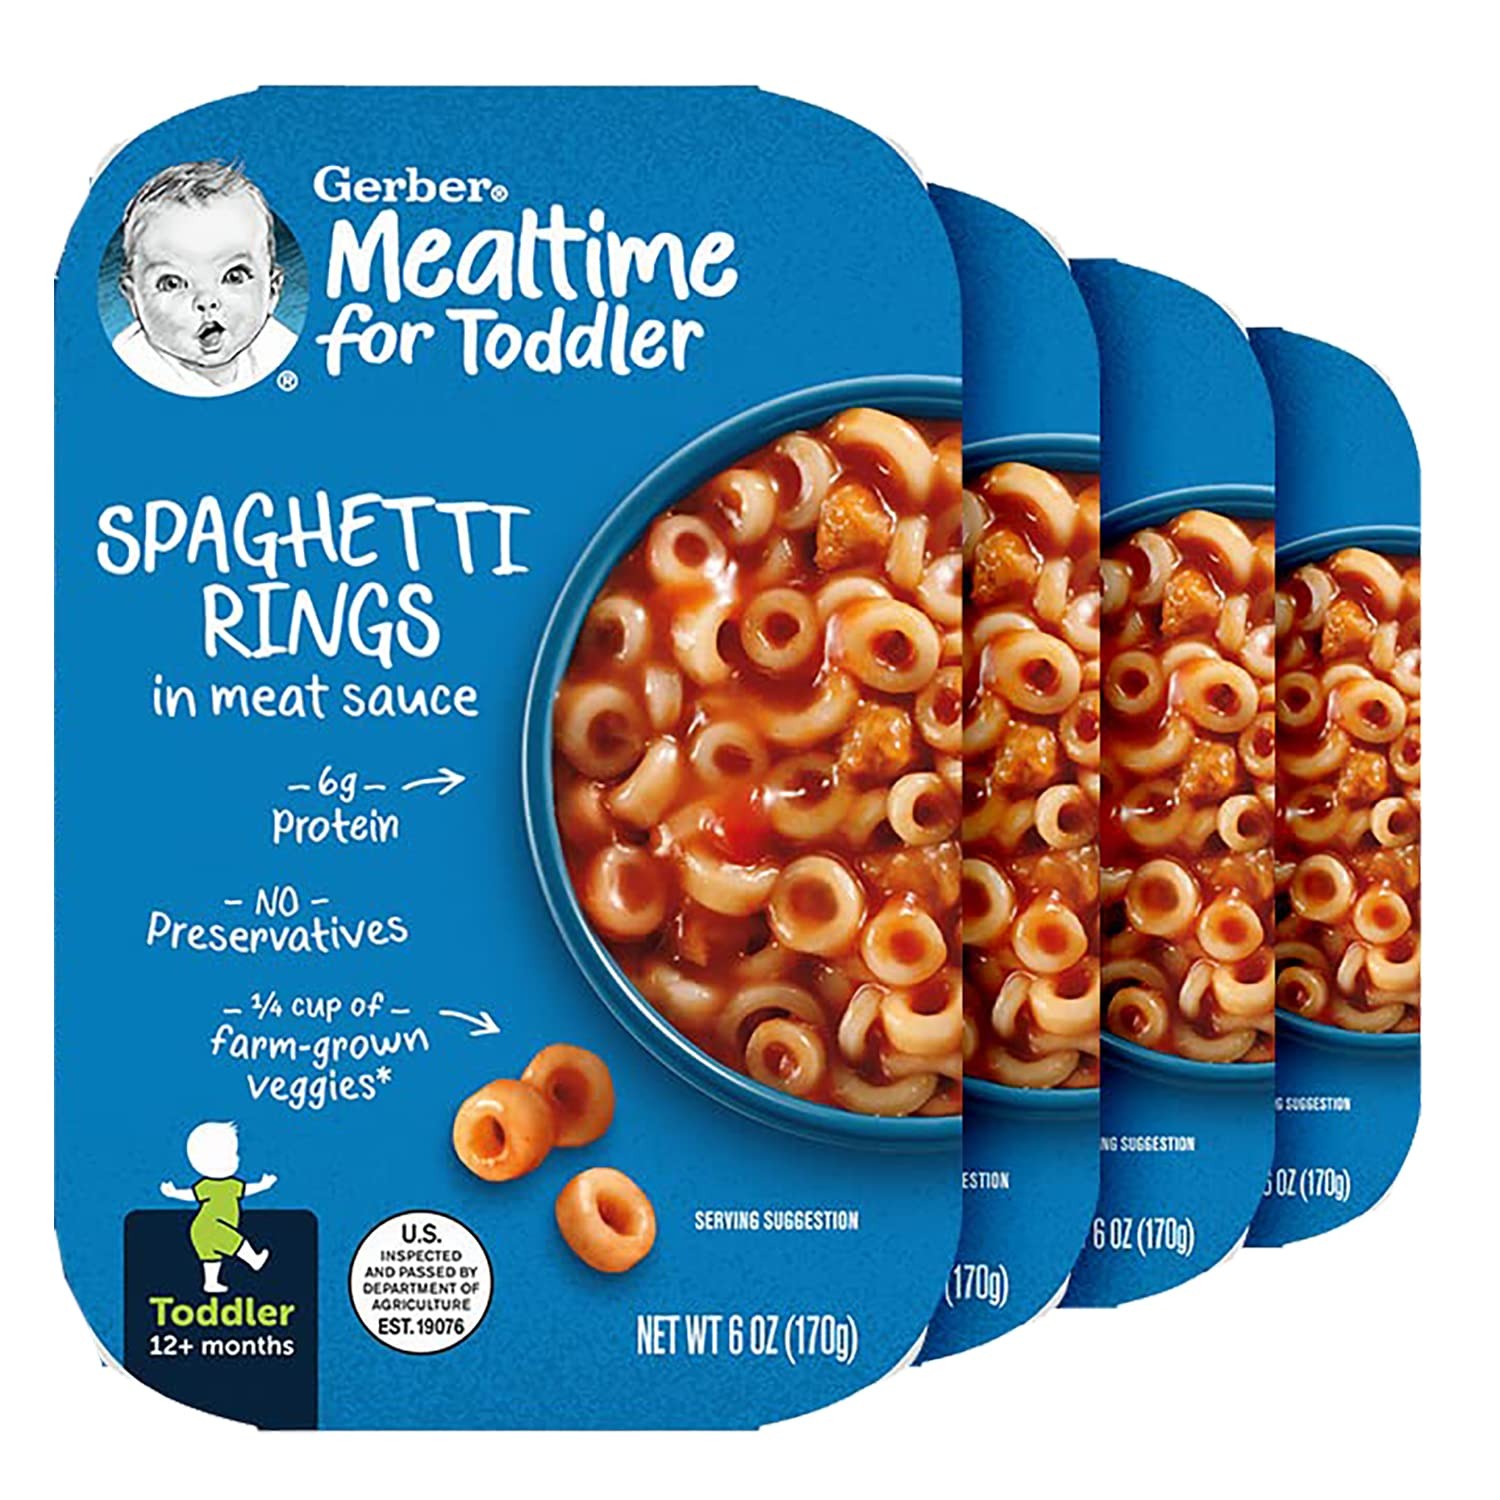
Item Name: Gerber Mealtime for Toddler Spaghetti Rings in Meat Sauce, Toddler Meal Made with Protein & No Preservatives, Just Heat & Serve (6 Ounce (Pack of 4))
Value: 24.0
Unit: Ounce

Price: 2.59